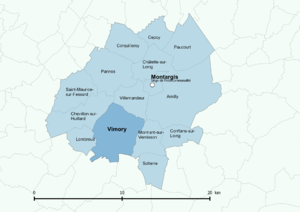
Périmètre de l'fr:Agglomération montargoise et rives du Loing - Positionnement de la commune de Vimory
Vimory est une commune française, située dans le département du Loiret en région Centre-Val de Loire.